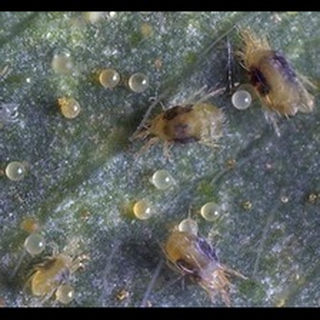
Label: wheat_mite